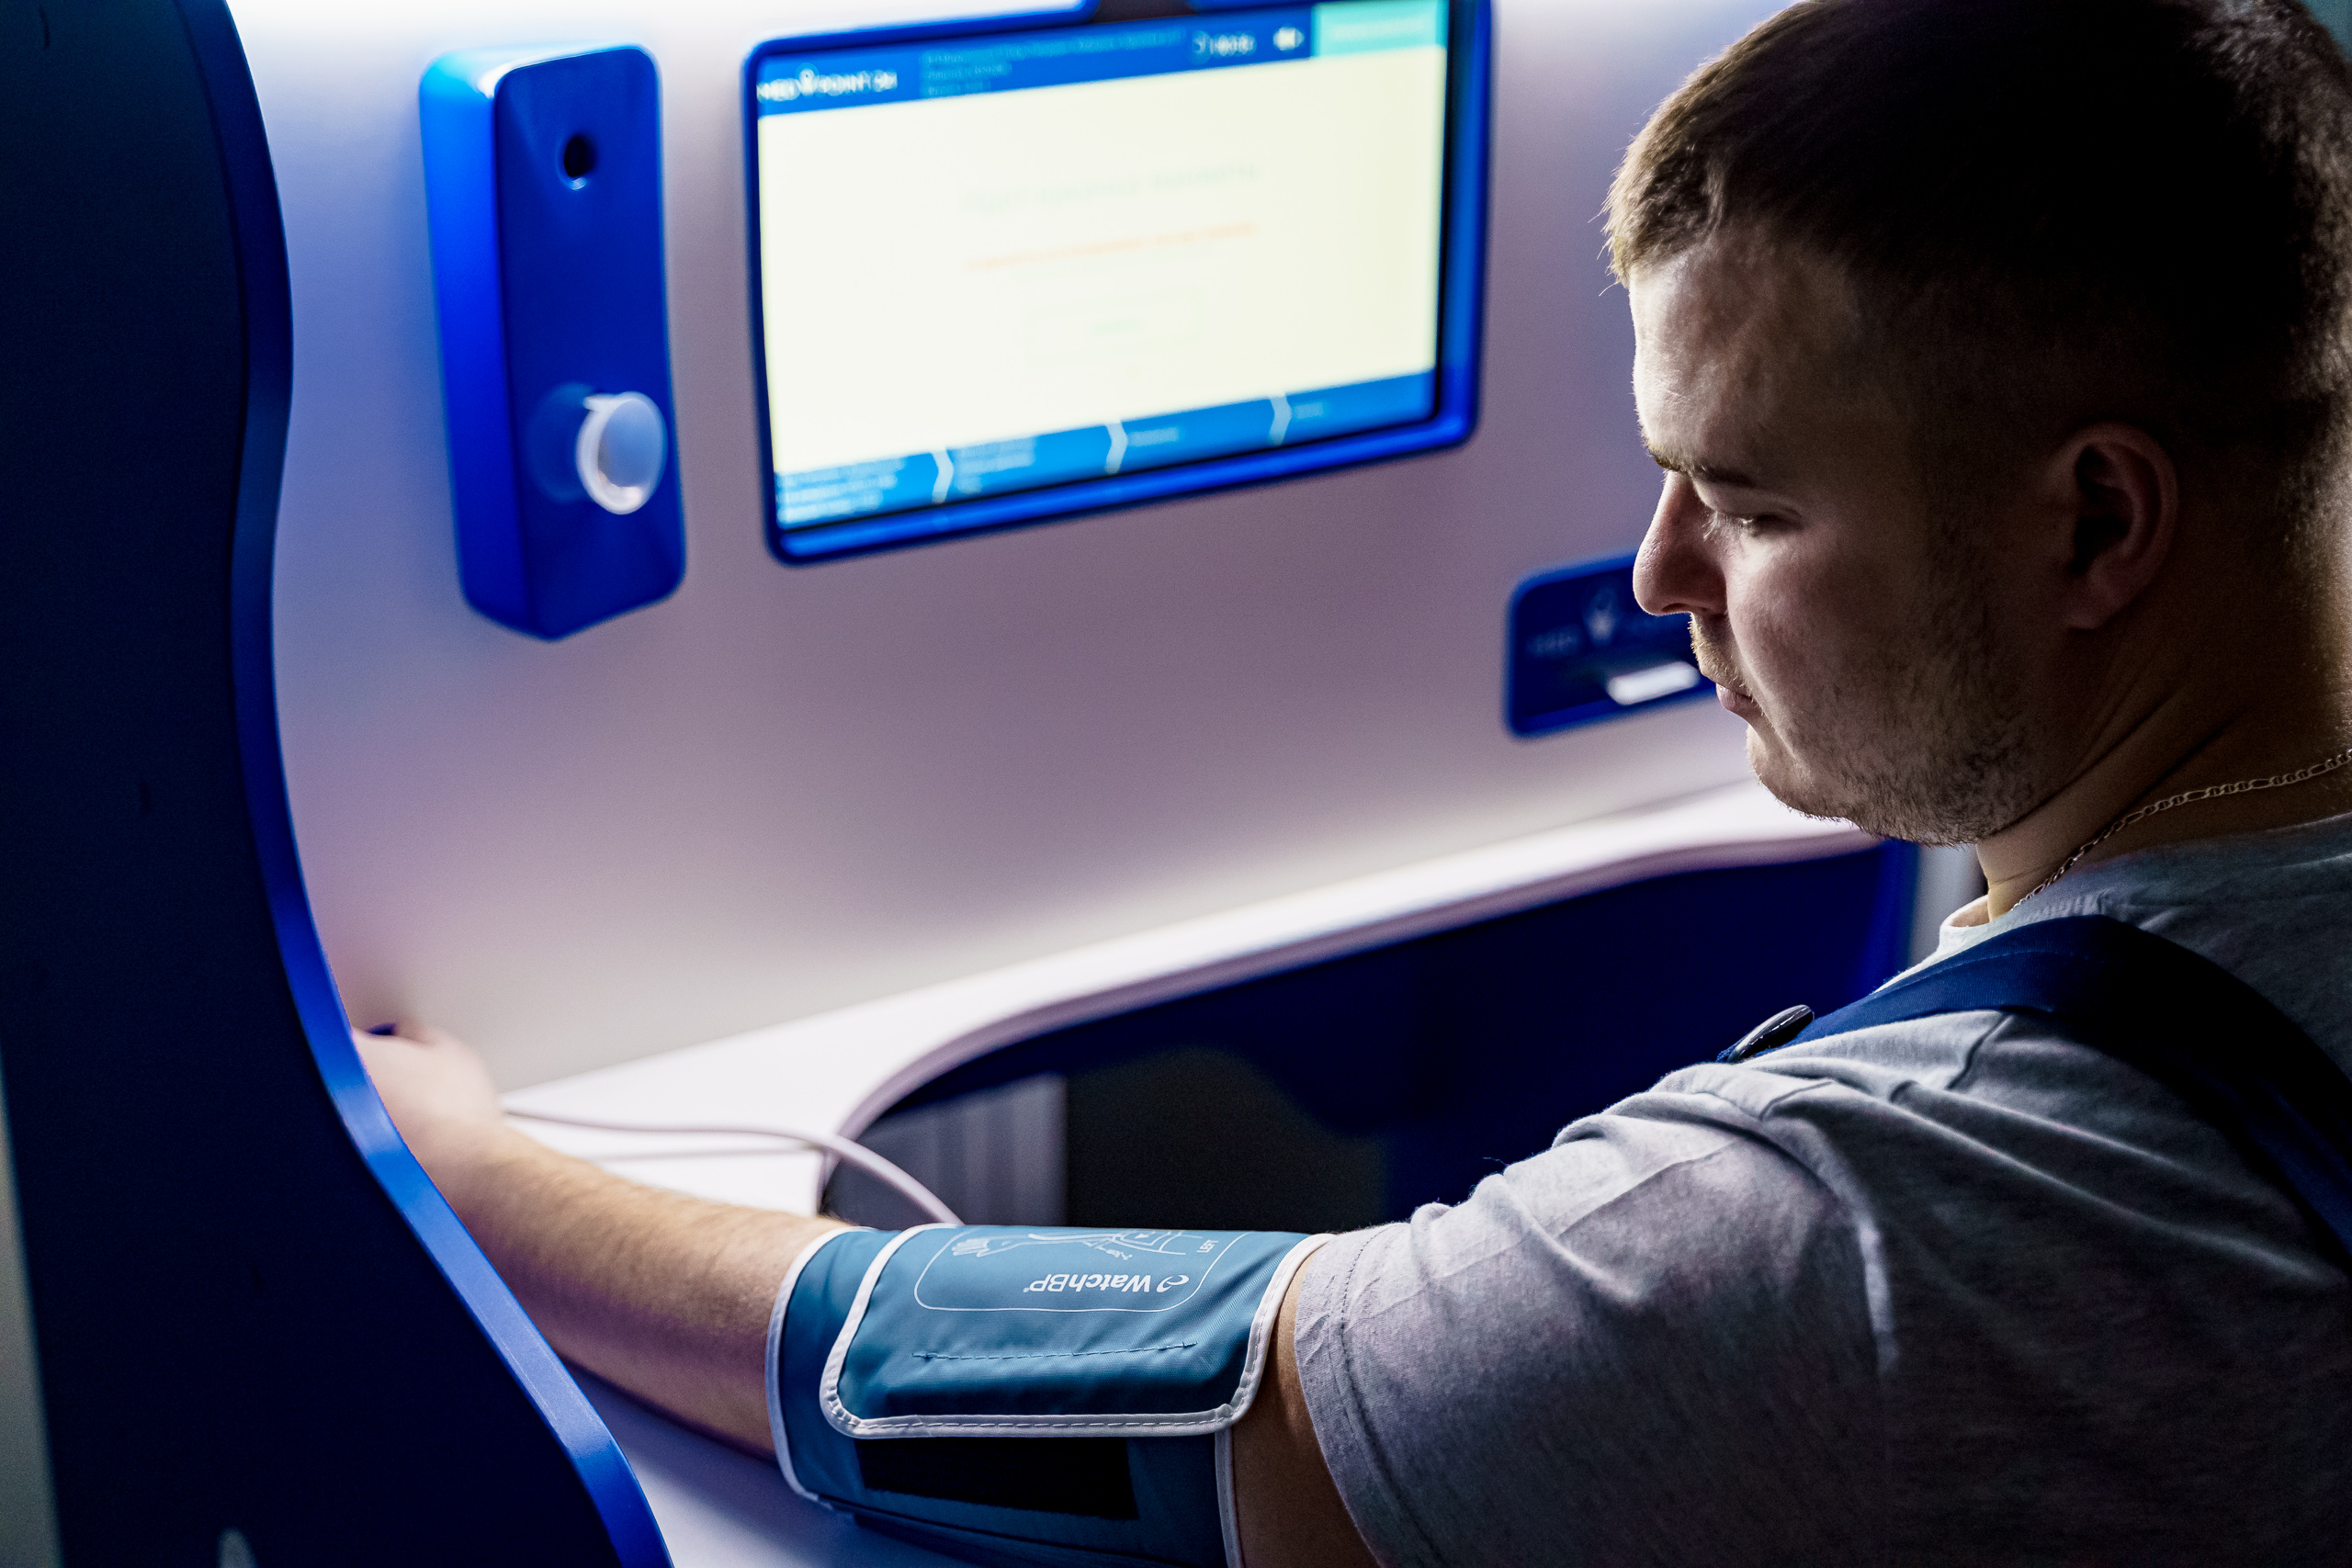
driver, medical, examination, preride, checkup, blue, gesture, air travel, gadget, automotive design, service, engineering, machine, display device, motor vehicle, electric blue, white collar worker, job, aerospace engineering, vehicle door, airline, multimedia, passenger, employment, luxury vehicle, security, communication device, workwear, suit, transport, airliner, family car, media